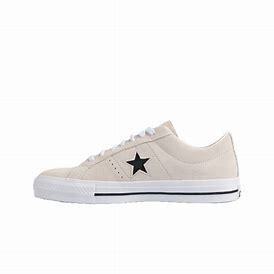
Brand: Converse
Model: One Star Ox